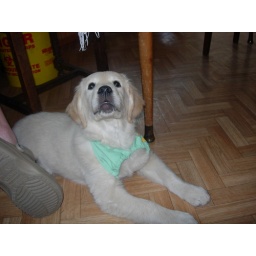
Alix is a female golden retriever and a service dog in training. Picture taken by her foster family.